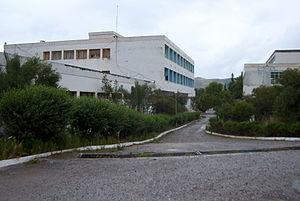
Station thermale de Hammam Guergour
Le tourisme en Algérie est un secteur économique de ce pays. Il s'agit d'une activité importante, aussi bien pour les Algériens qui choisissent d'y passer leurs vacances, que pour les étrangers qui viennent y faire un séjour. L'Algérie est le pays le plus grand du continent africain et le 10ᵉ pays le plus grand au monde en superficie totale. Situé en Afrique du Nord, une des principales attractions touristiques est le Sahara, le plus grand désert au monde. Quelques dunes de sables peuvent atteindre 180 mètres de hauteur.
Hammam Guergour est une commune de la wilaya de Sétif en Algérie, localité montagneuse située entre les chaînes des Babors et des Bibans.